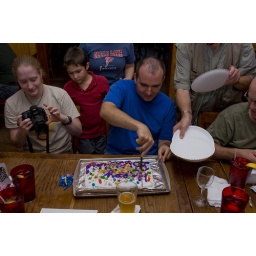
Photo by Andrew Broadfoot. My cake was decorated by the young man in red behind me, thanks Sean!